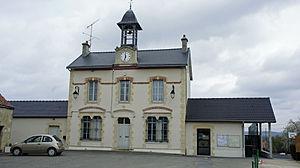
Mairie à Branscourt.
Branscourt est une commune française, située dans le département de la Marne en région Grand Est.